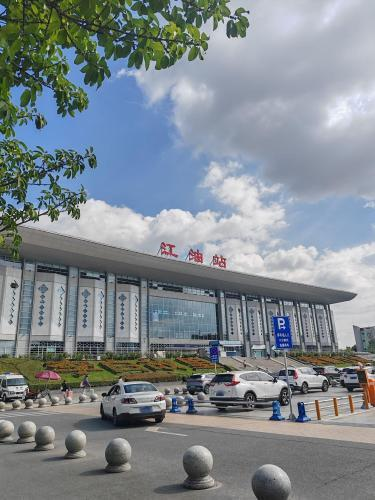
地标名称：江油站
所在城市：绵阳市·江油市